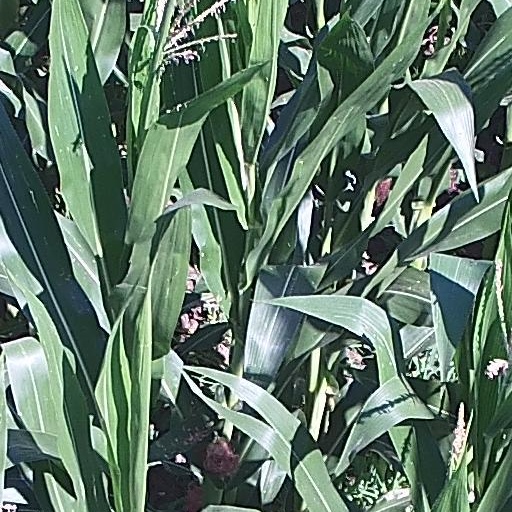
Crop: maize; corn